Iryna Venediktova

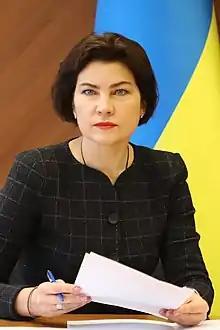
Venediktova in 2020

Iryna Valentynivna Venediktova (born 21 September 1978) is a Ukrainian politician, diplomat, lawyer, Doctor of the Science of Law, professor. Ambassador Extraordinary and Plenipotentiary of Ukraine to the Swiss Confederation and the Principality of Liechtenstein. The first female Prosecutor General in the history of Ukraine. In office – from March 17, 2020, to July 17, 2022. Director of the State Bureau of Investigation ad interim (from December 27, 2019, to March 17, 2020). Member of Parliament of Ukraine from the Servant of the People party of the 9th convocation (from August 29, 2019, to January 14, 2020). Chairman of the Parliamentary Committee on Legal Policy (from August 29, 2019, to December 27, 2019).